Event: Nepal Earthquake
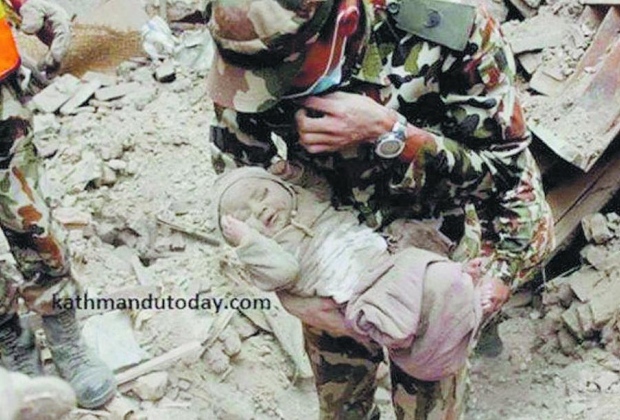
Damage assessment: damage